Responsibility for the Holocaust

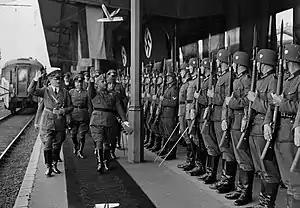
Franco and Hitler in Meeting at Hendaye, 1940

In March 1938, several years before the German occupation of Hungary, anti-Jewish measures were already enacted by the Hungarian Parliament in the wake of Prime Minister Kálmán Darányi's announcement about the need to solve the Jewish question. This legislation and the second set of anti-Jewish laws restricted Jews from certain professions and economic sectors, it also forbade Jews from becoming Hungarian citizens by means of either marriage, naturalization, or legitimization. Approximately 90,000 Jews and their family members who relied on their support (upwards of 220,000 people) lost their means of economic survival and when the third anti-Jewish law went into effect, it nearly mirrored the Nazi Nuremberg Laws.